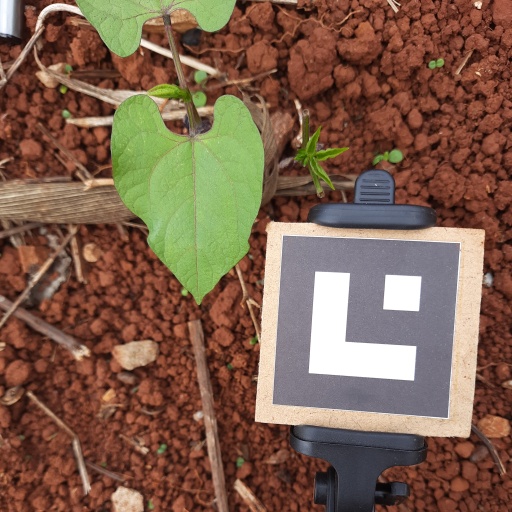
Observations: wavy surface, no eating holes, under cloudy sky